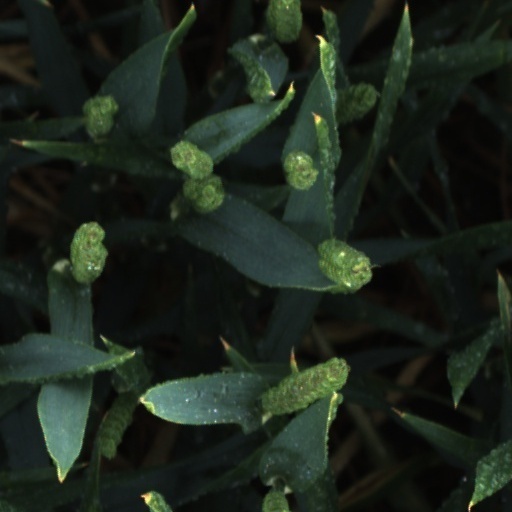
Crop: wheat